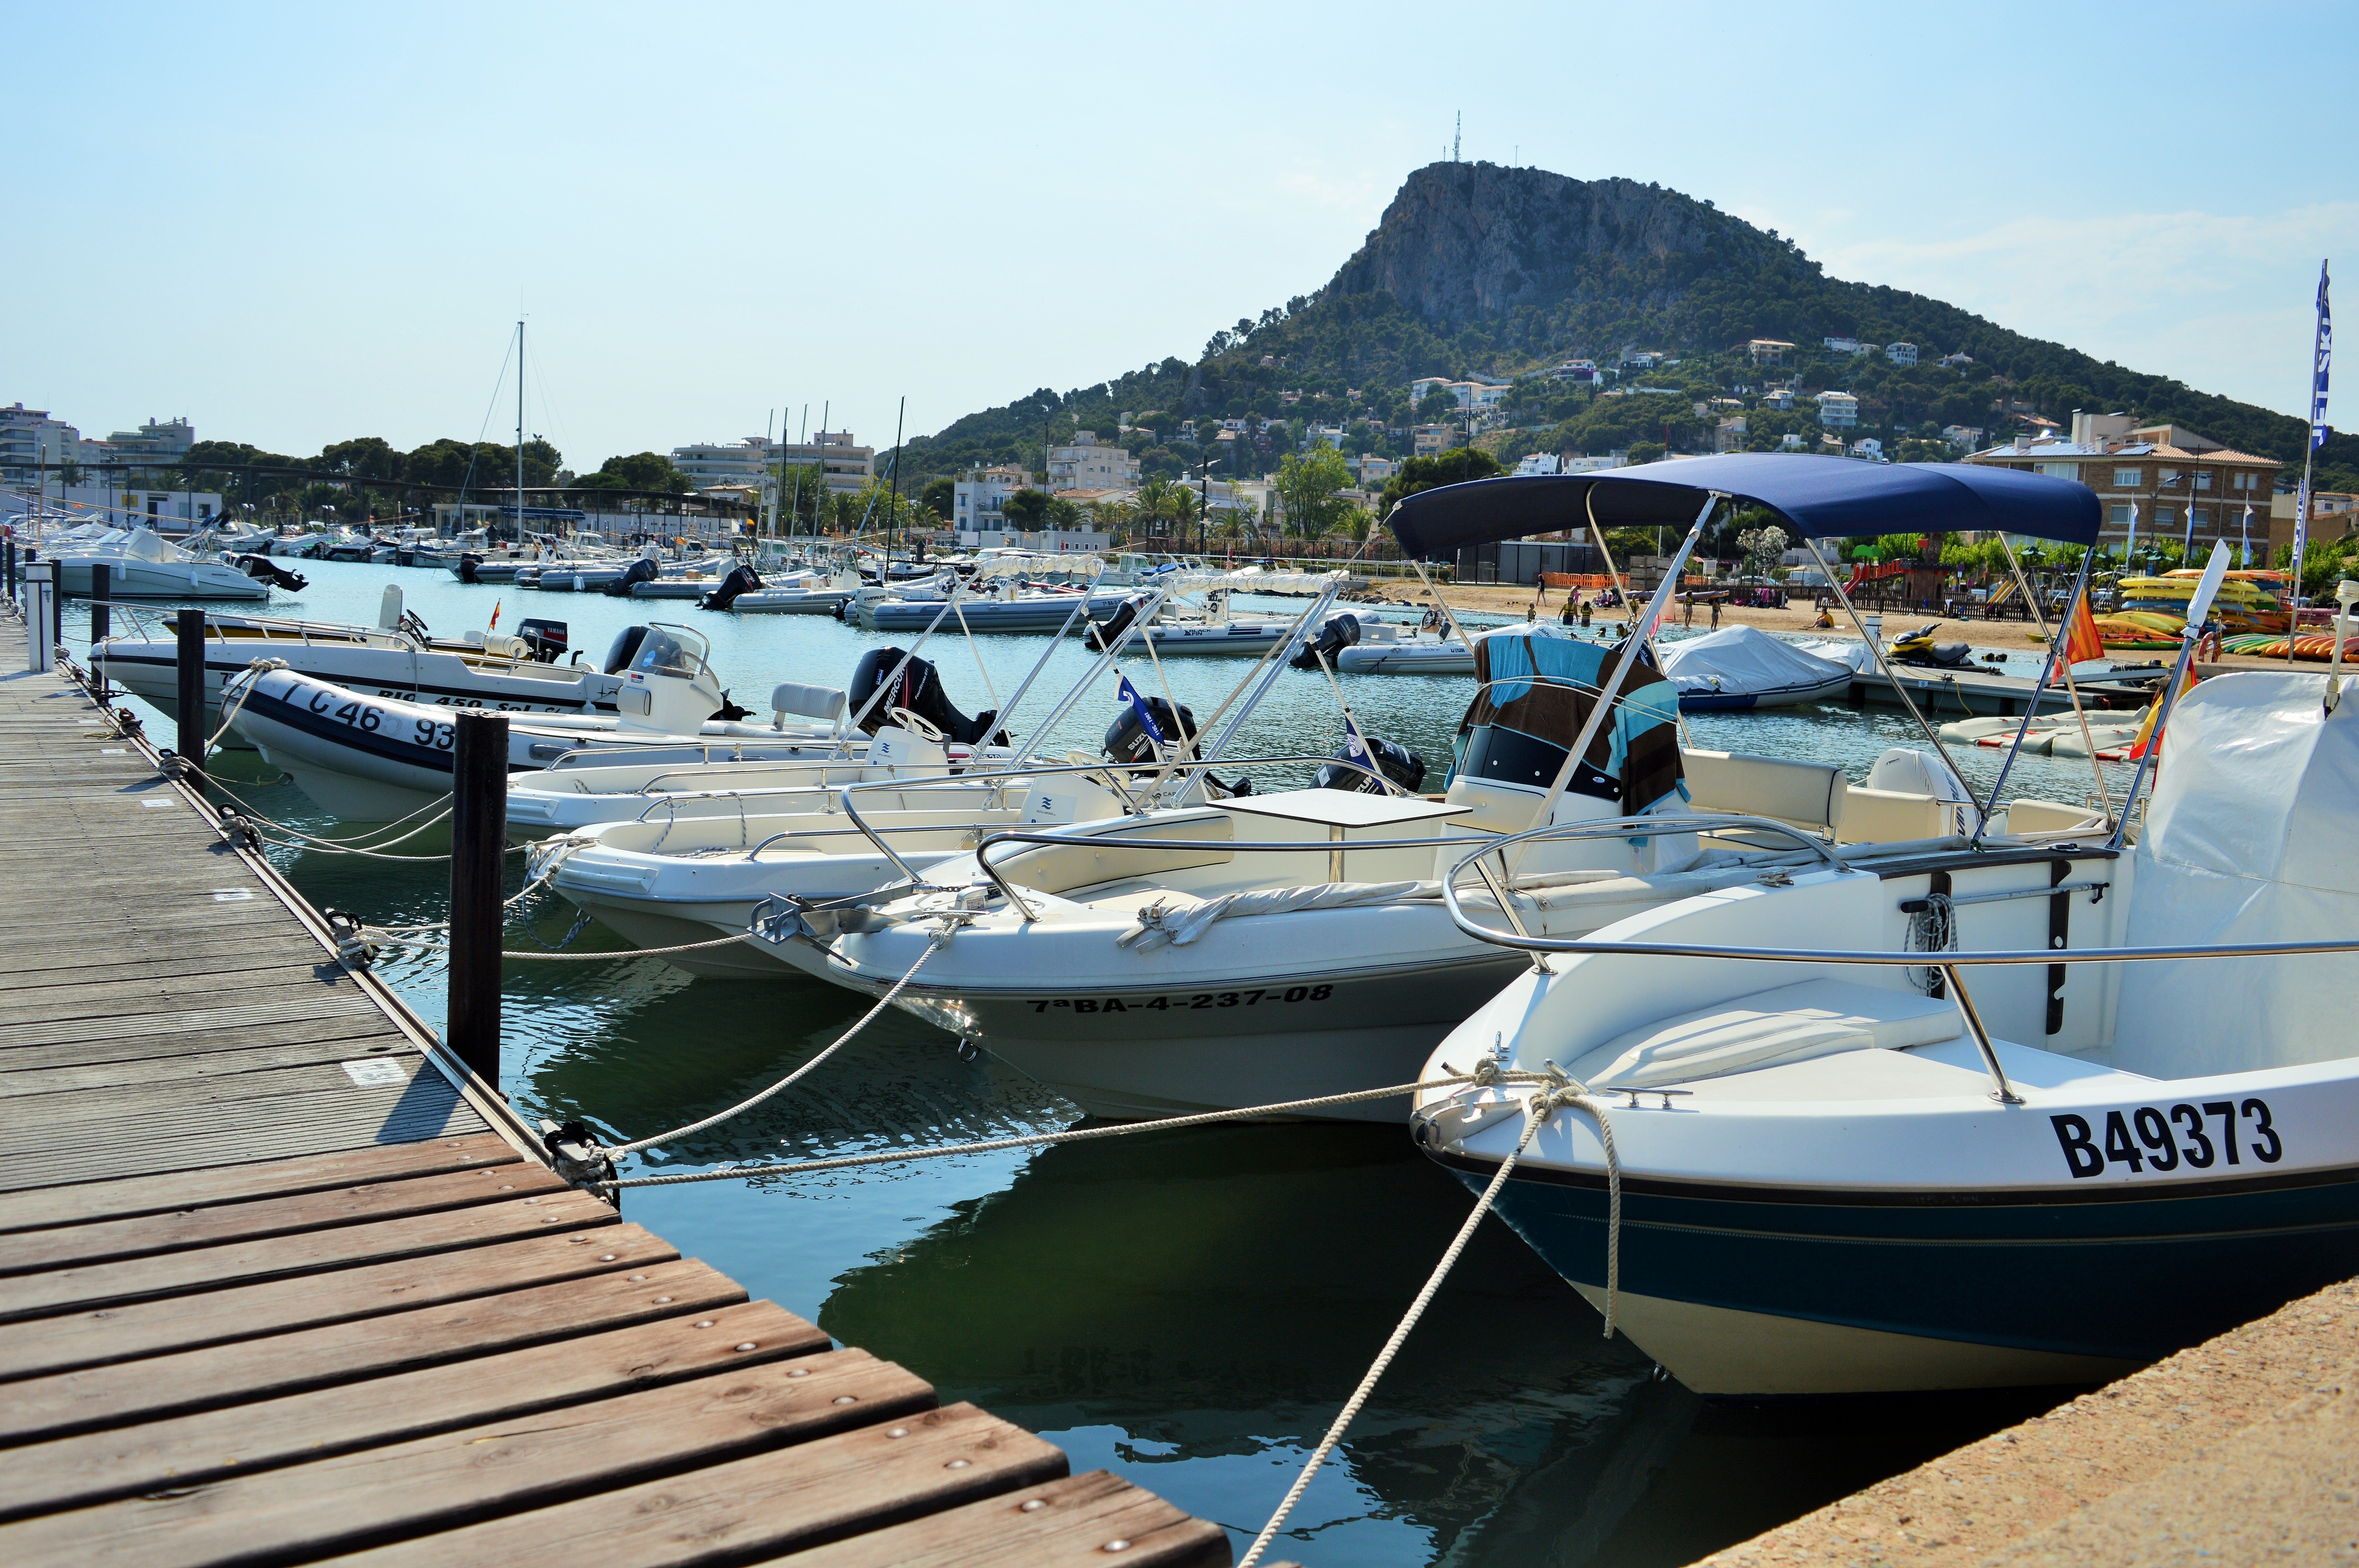
sea, water, ocean, dock, sky, wood, boat, lake, vacation, web, vehicle, holiday, bay, harbor, blue, marina, port, spain, luxury, boating, mountains, boats, ships, boards, quiet, watercraft, enjoy, sailing boat, cutter, powerboat, watercraft rowing, ship nose